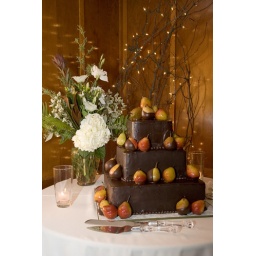
square yellow and chocolate ganache cake decorated with tiny bosc pears dipped in chocolate and caramel